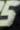
Number: 5